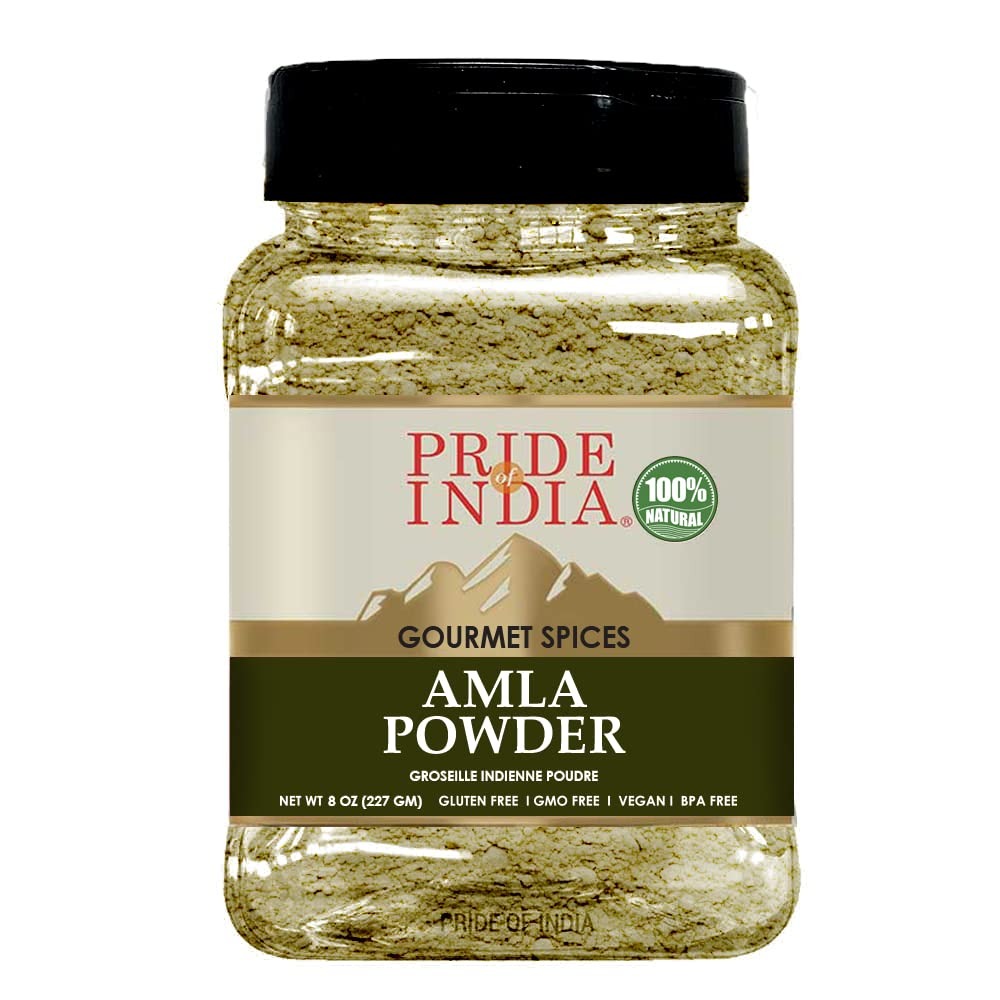
Item Name: Pride of India - PACK of 6 - Amla Powder – Gourmet Spice – Tangy & Savory – Pure Indian Gooseberry Ground – Antioxidant Rich – GMO/Gluten Free – Easy to Use – 7 oz. Medium Dual Sifter Jar
Product Description: Pride Of India brings naturally grown food and herbal products from India that enhance the overall health of the human body through the centuries long tradition of consuming pure foods from farm to table. We are a family owned company and source all our ingredients from direct farms in order to preserve the quality as well as freshness of all our products. We value sustainable farming and aim to build a company that benefits the entire food chain from the grass root level upwards. We are committed to sourcing the freshest naturally grown spices from farms situated around the Indian subcontinent. Our naturally cultivated pure spices render a wonderful cooking experience and ignite taste buds . Pride of India Gourmet Garlic Fine Ground is a certified spice made of dehydrated garlic cloves which is grounded into fine particles. This spice comes from Lily or Liliaceae family and is indigenous to Central Asia. Garlic Powder is used to add in soups, sauces, stews, pizza, pastas, mashed potatoes and it is rubbed on meats also. It works best as a seasoning and provides pungent flavor to the dishes. It also carries health benefits as it has an anti- inflammatory effect : boosts immune system, detoxifies and regulates blood pressure in human body. Our customers are the most important link in fulfilling our aim and therefore, we strive to provide an unparalleled service in order to satisfy all our consumers to the best of our abilities. We hope that every customer has a great experience with us and enjoys our exclusive products to the utmost.
Value: 42.0
Unit: Ounce

Price: 9.99